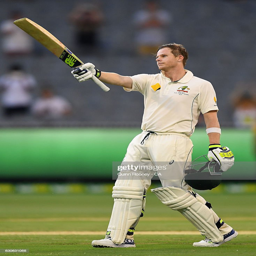
cricket player celebrates making runs during day of the second test match .